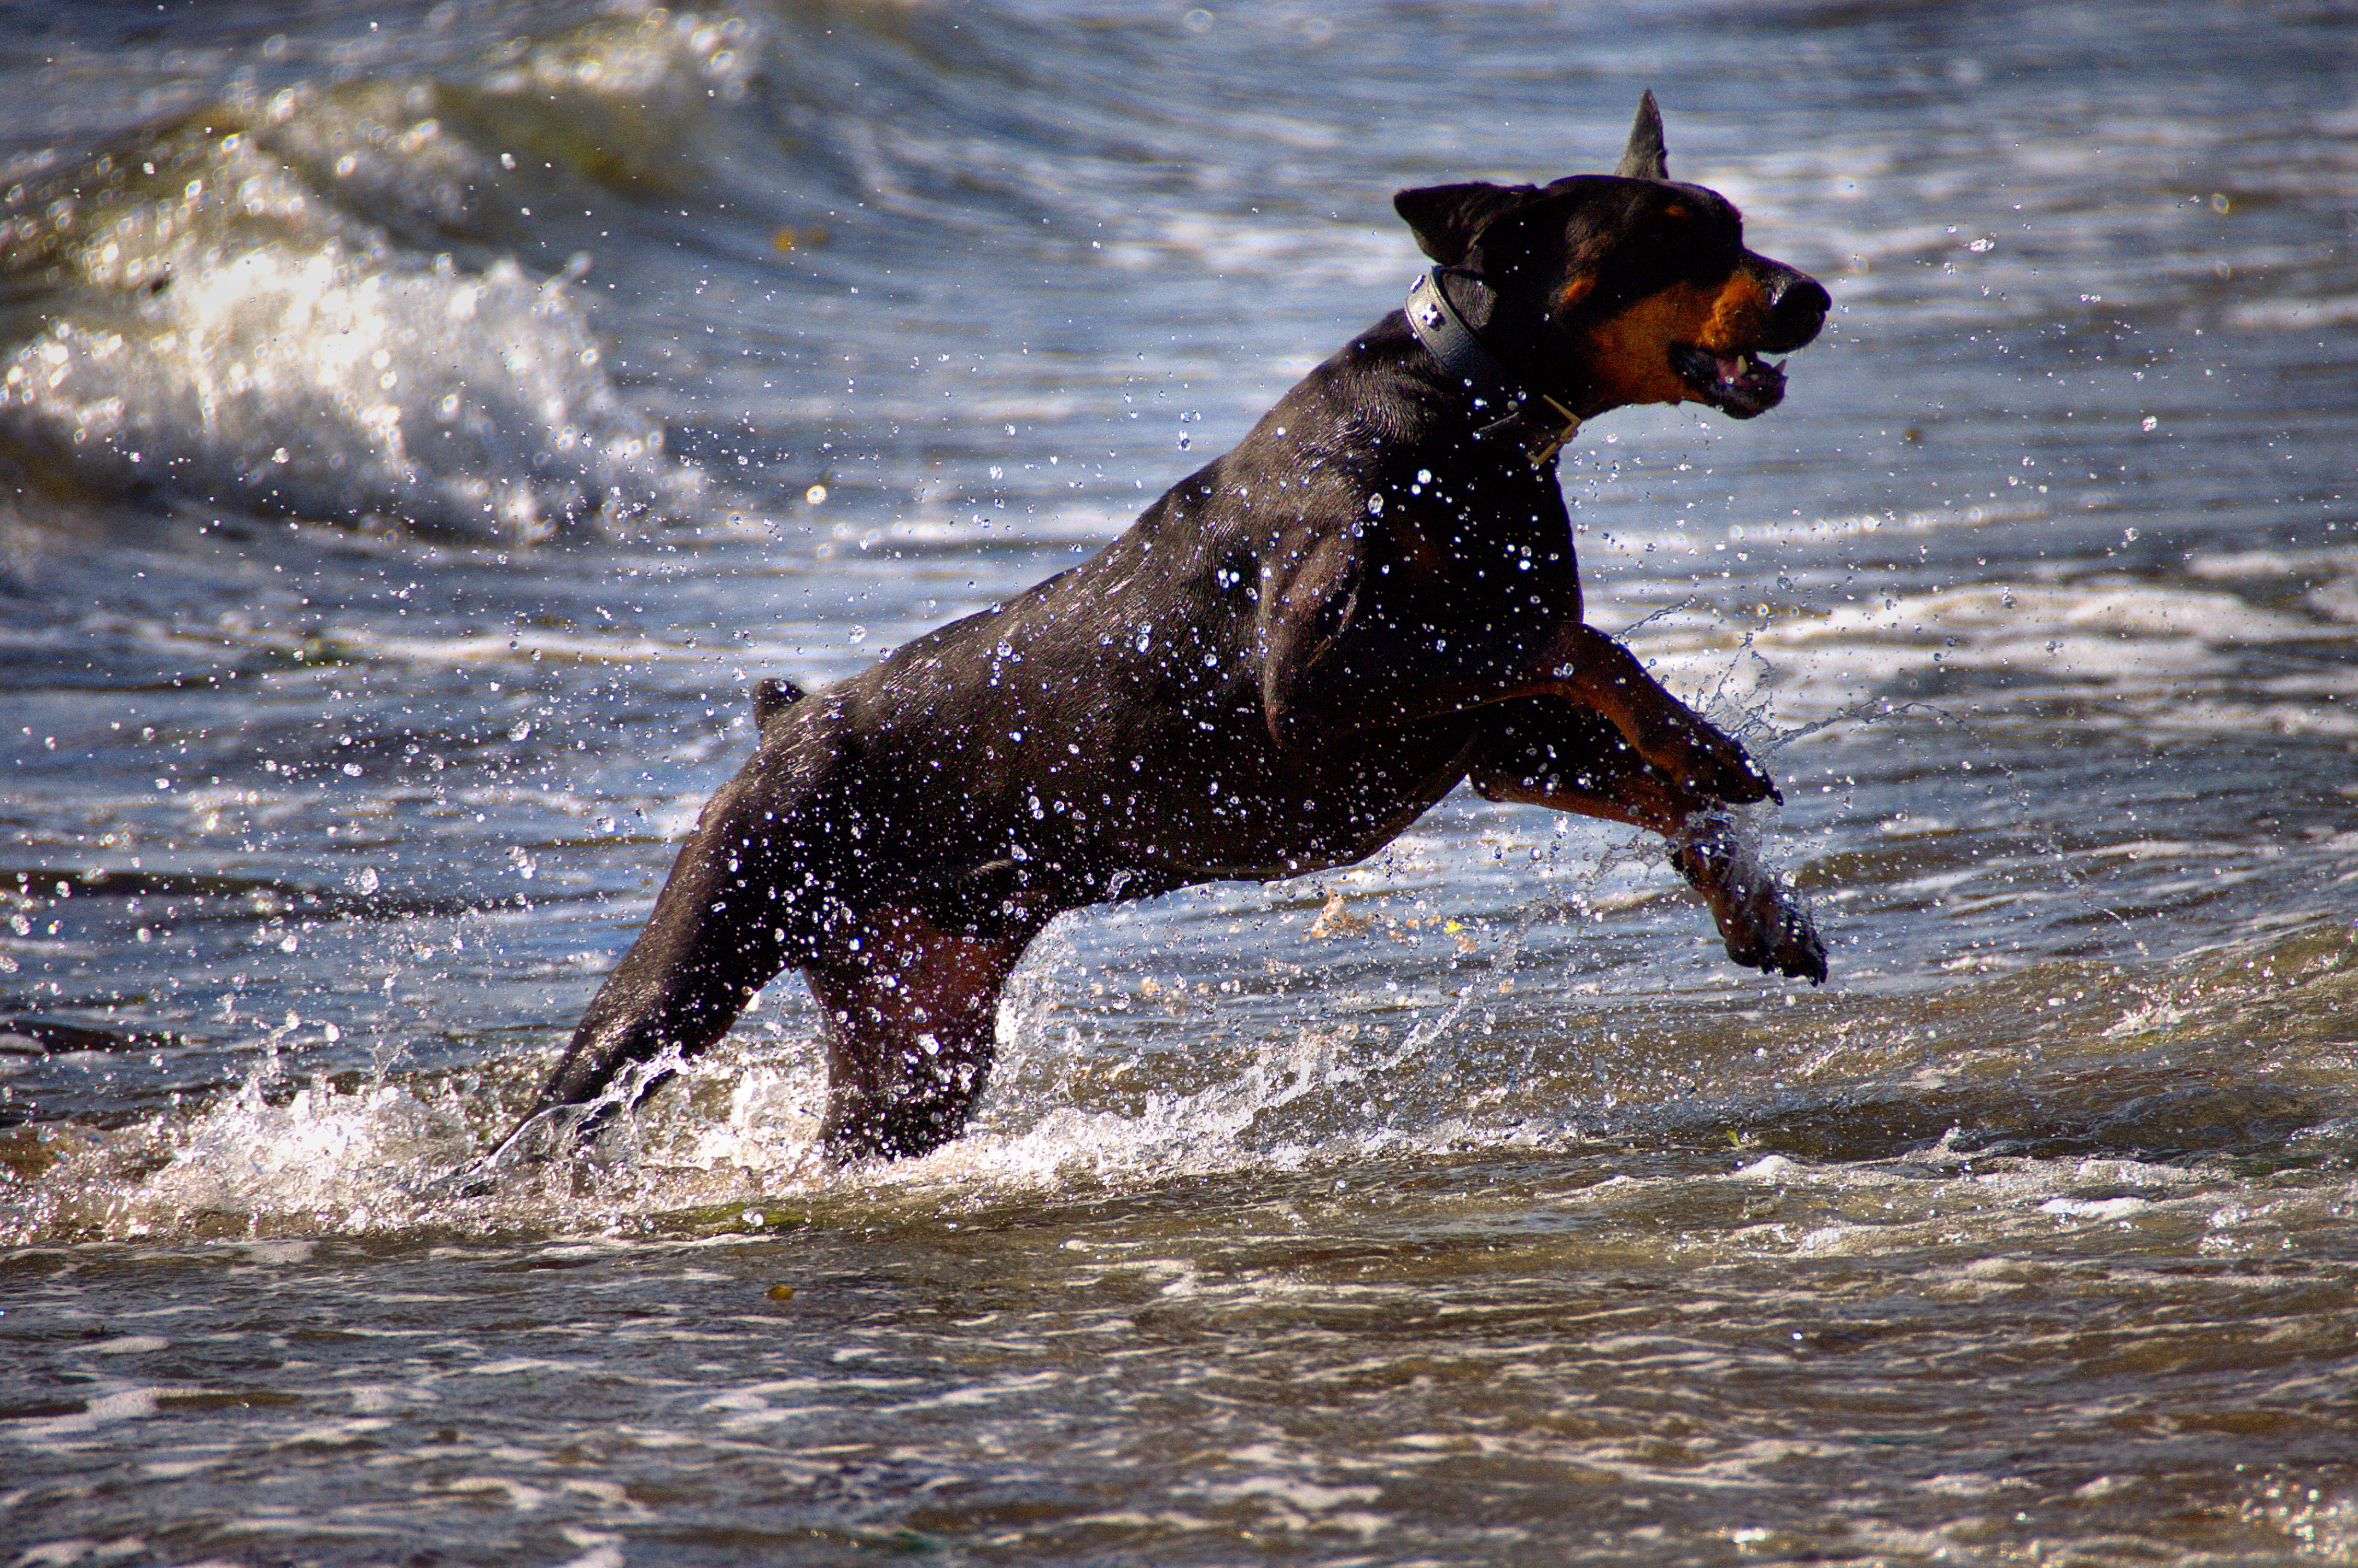
sea, dog, mammal, vertebrate, dog like mammal